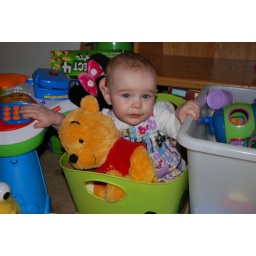
sittin in her animal box may'09